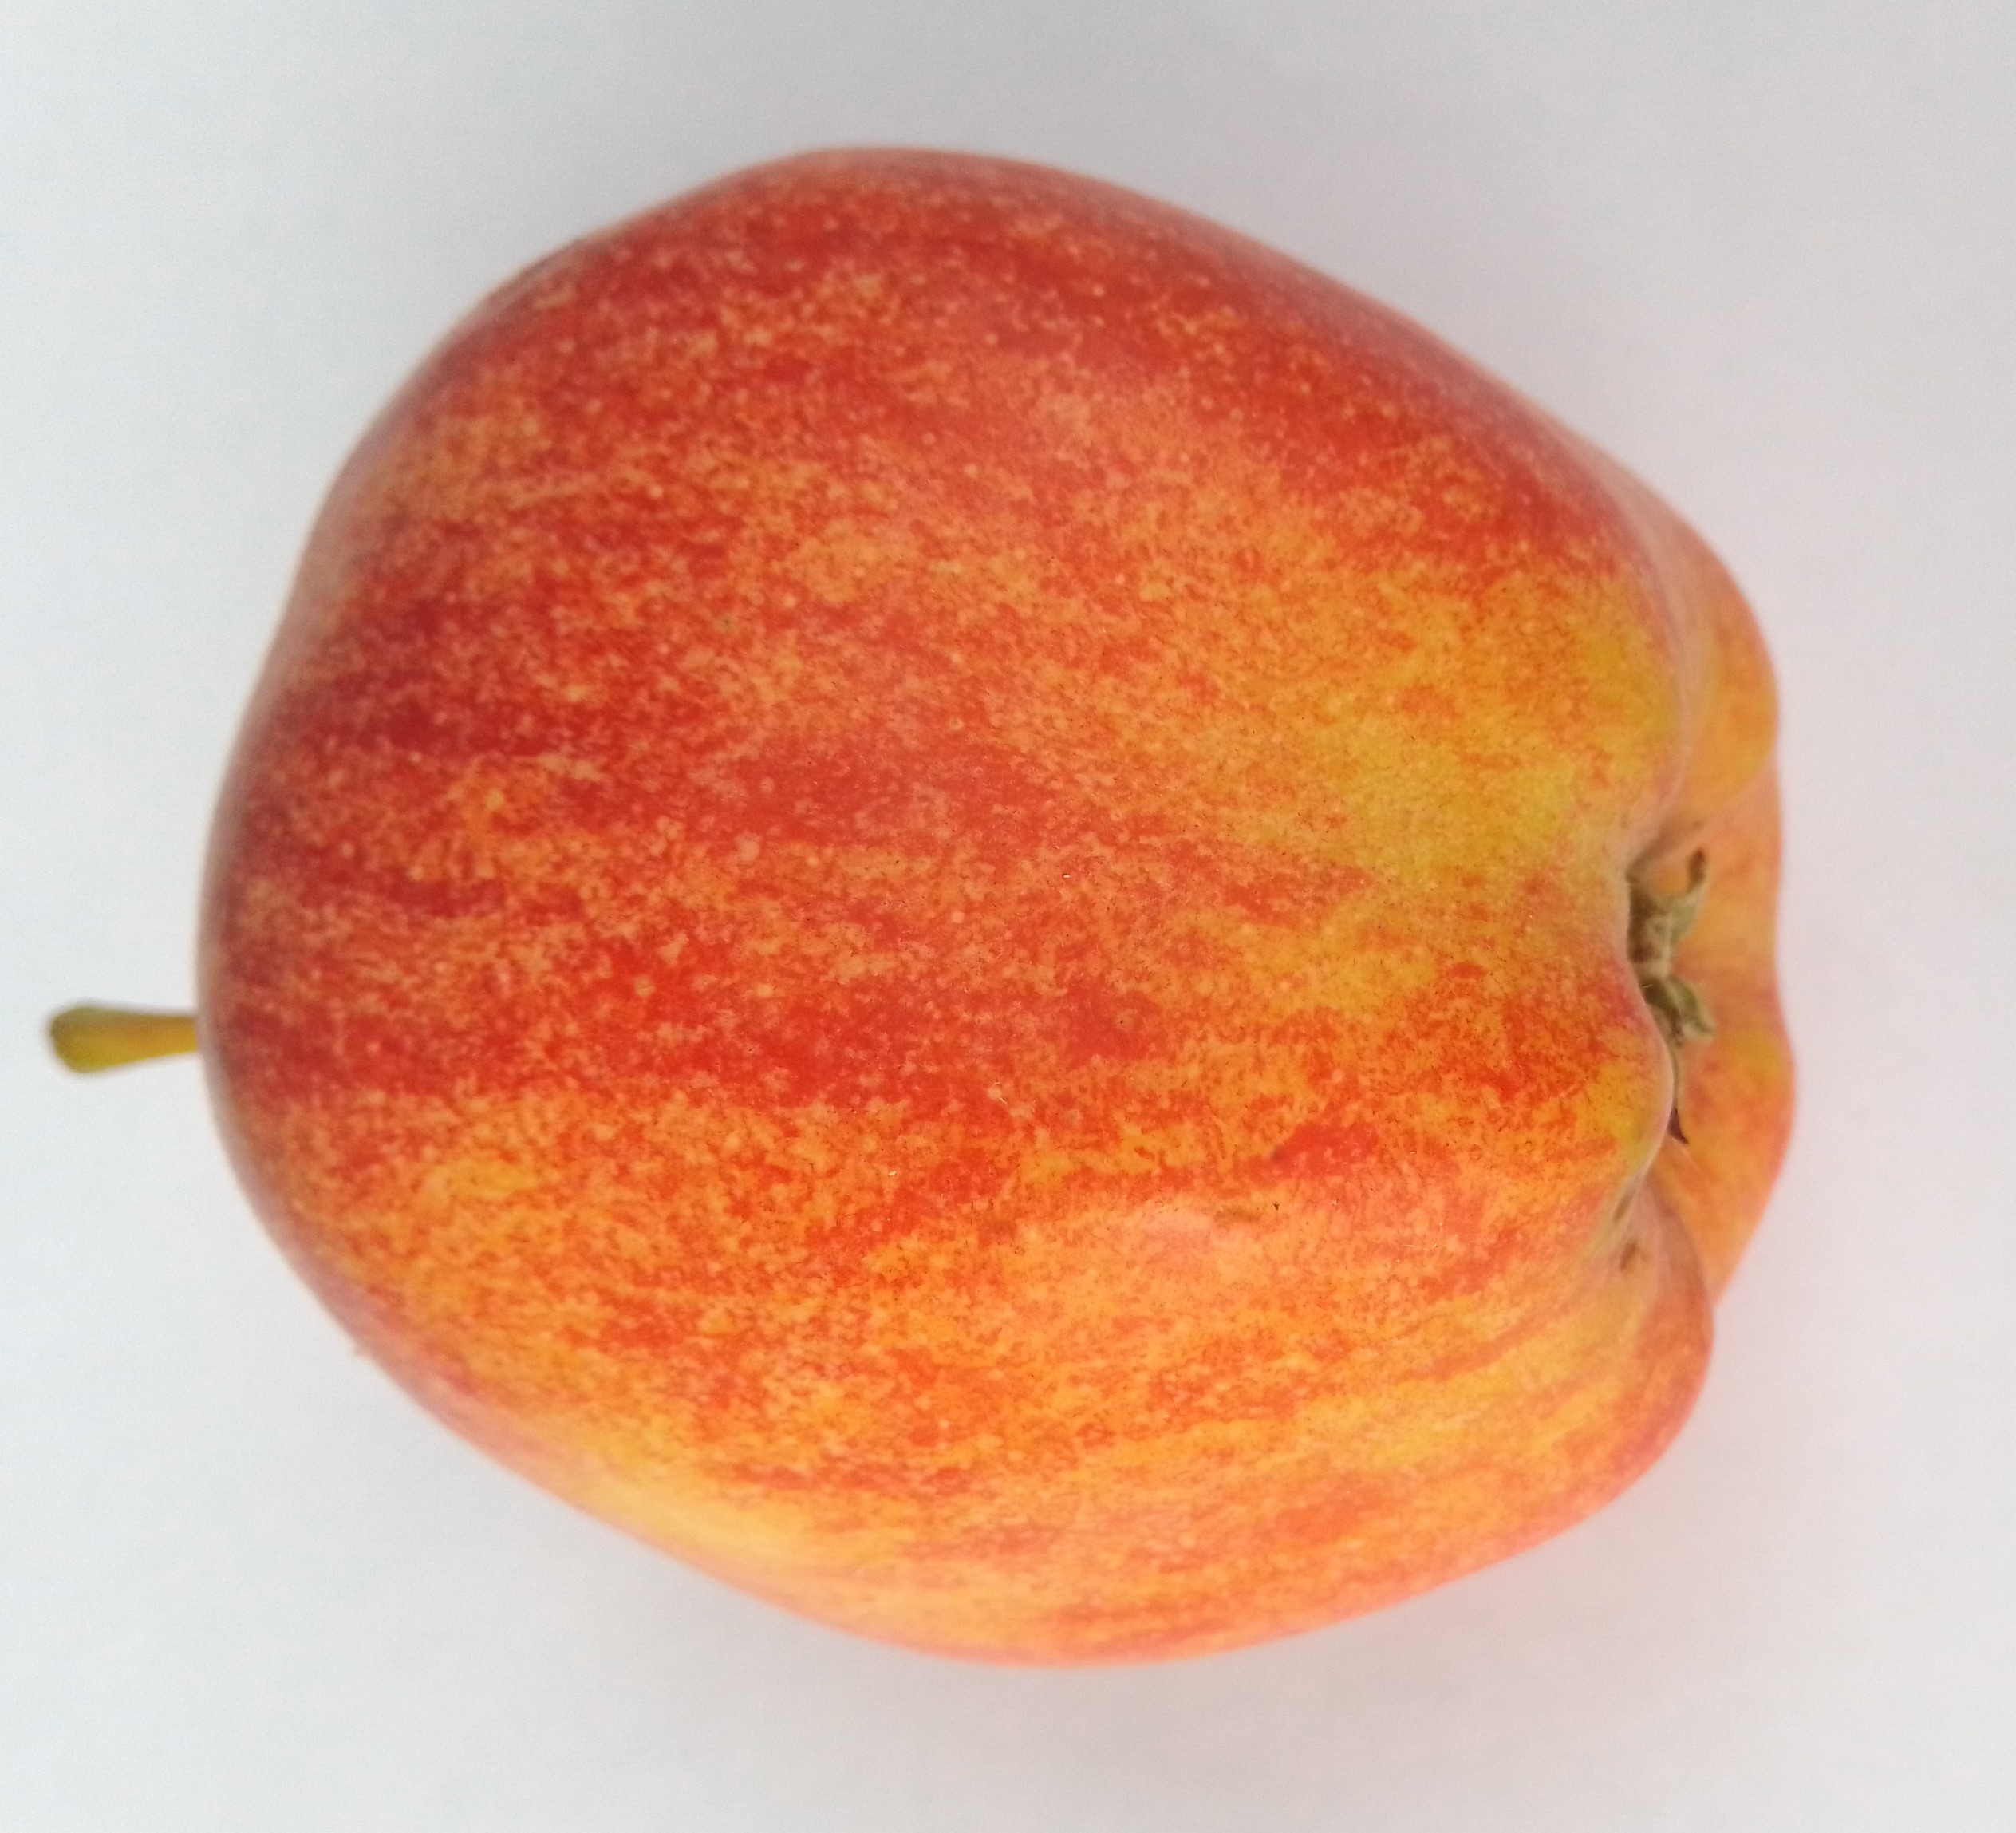
Fruit: apple
Condition: fresh